Hangul

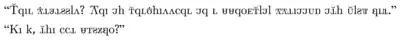
<a href="https%3A//github.com/Tzetachi/Computer-Modern-Unicode-Oesol">Computer Modern Unicode Oesol

Numerous obsolete Korean letters and sequences are no longer used in Korean. Some of these letters were only used to represent the sounds of Chinese rime tables. Some of the Korean sounds represented by these obsolete letters still exist in dialects.